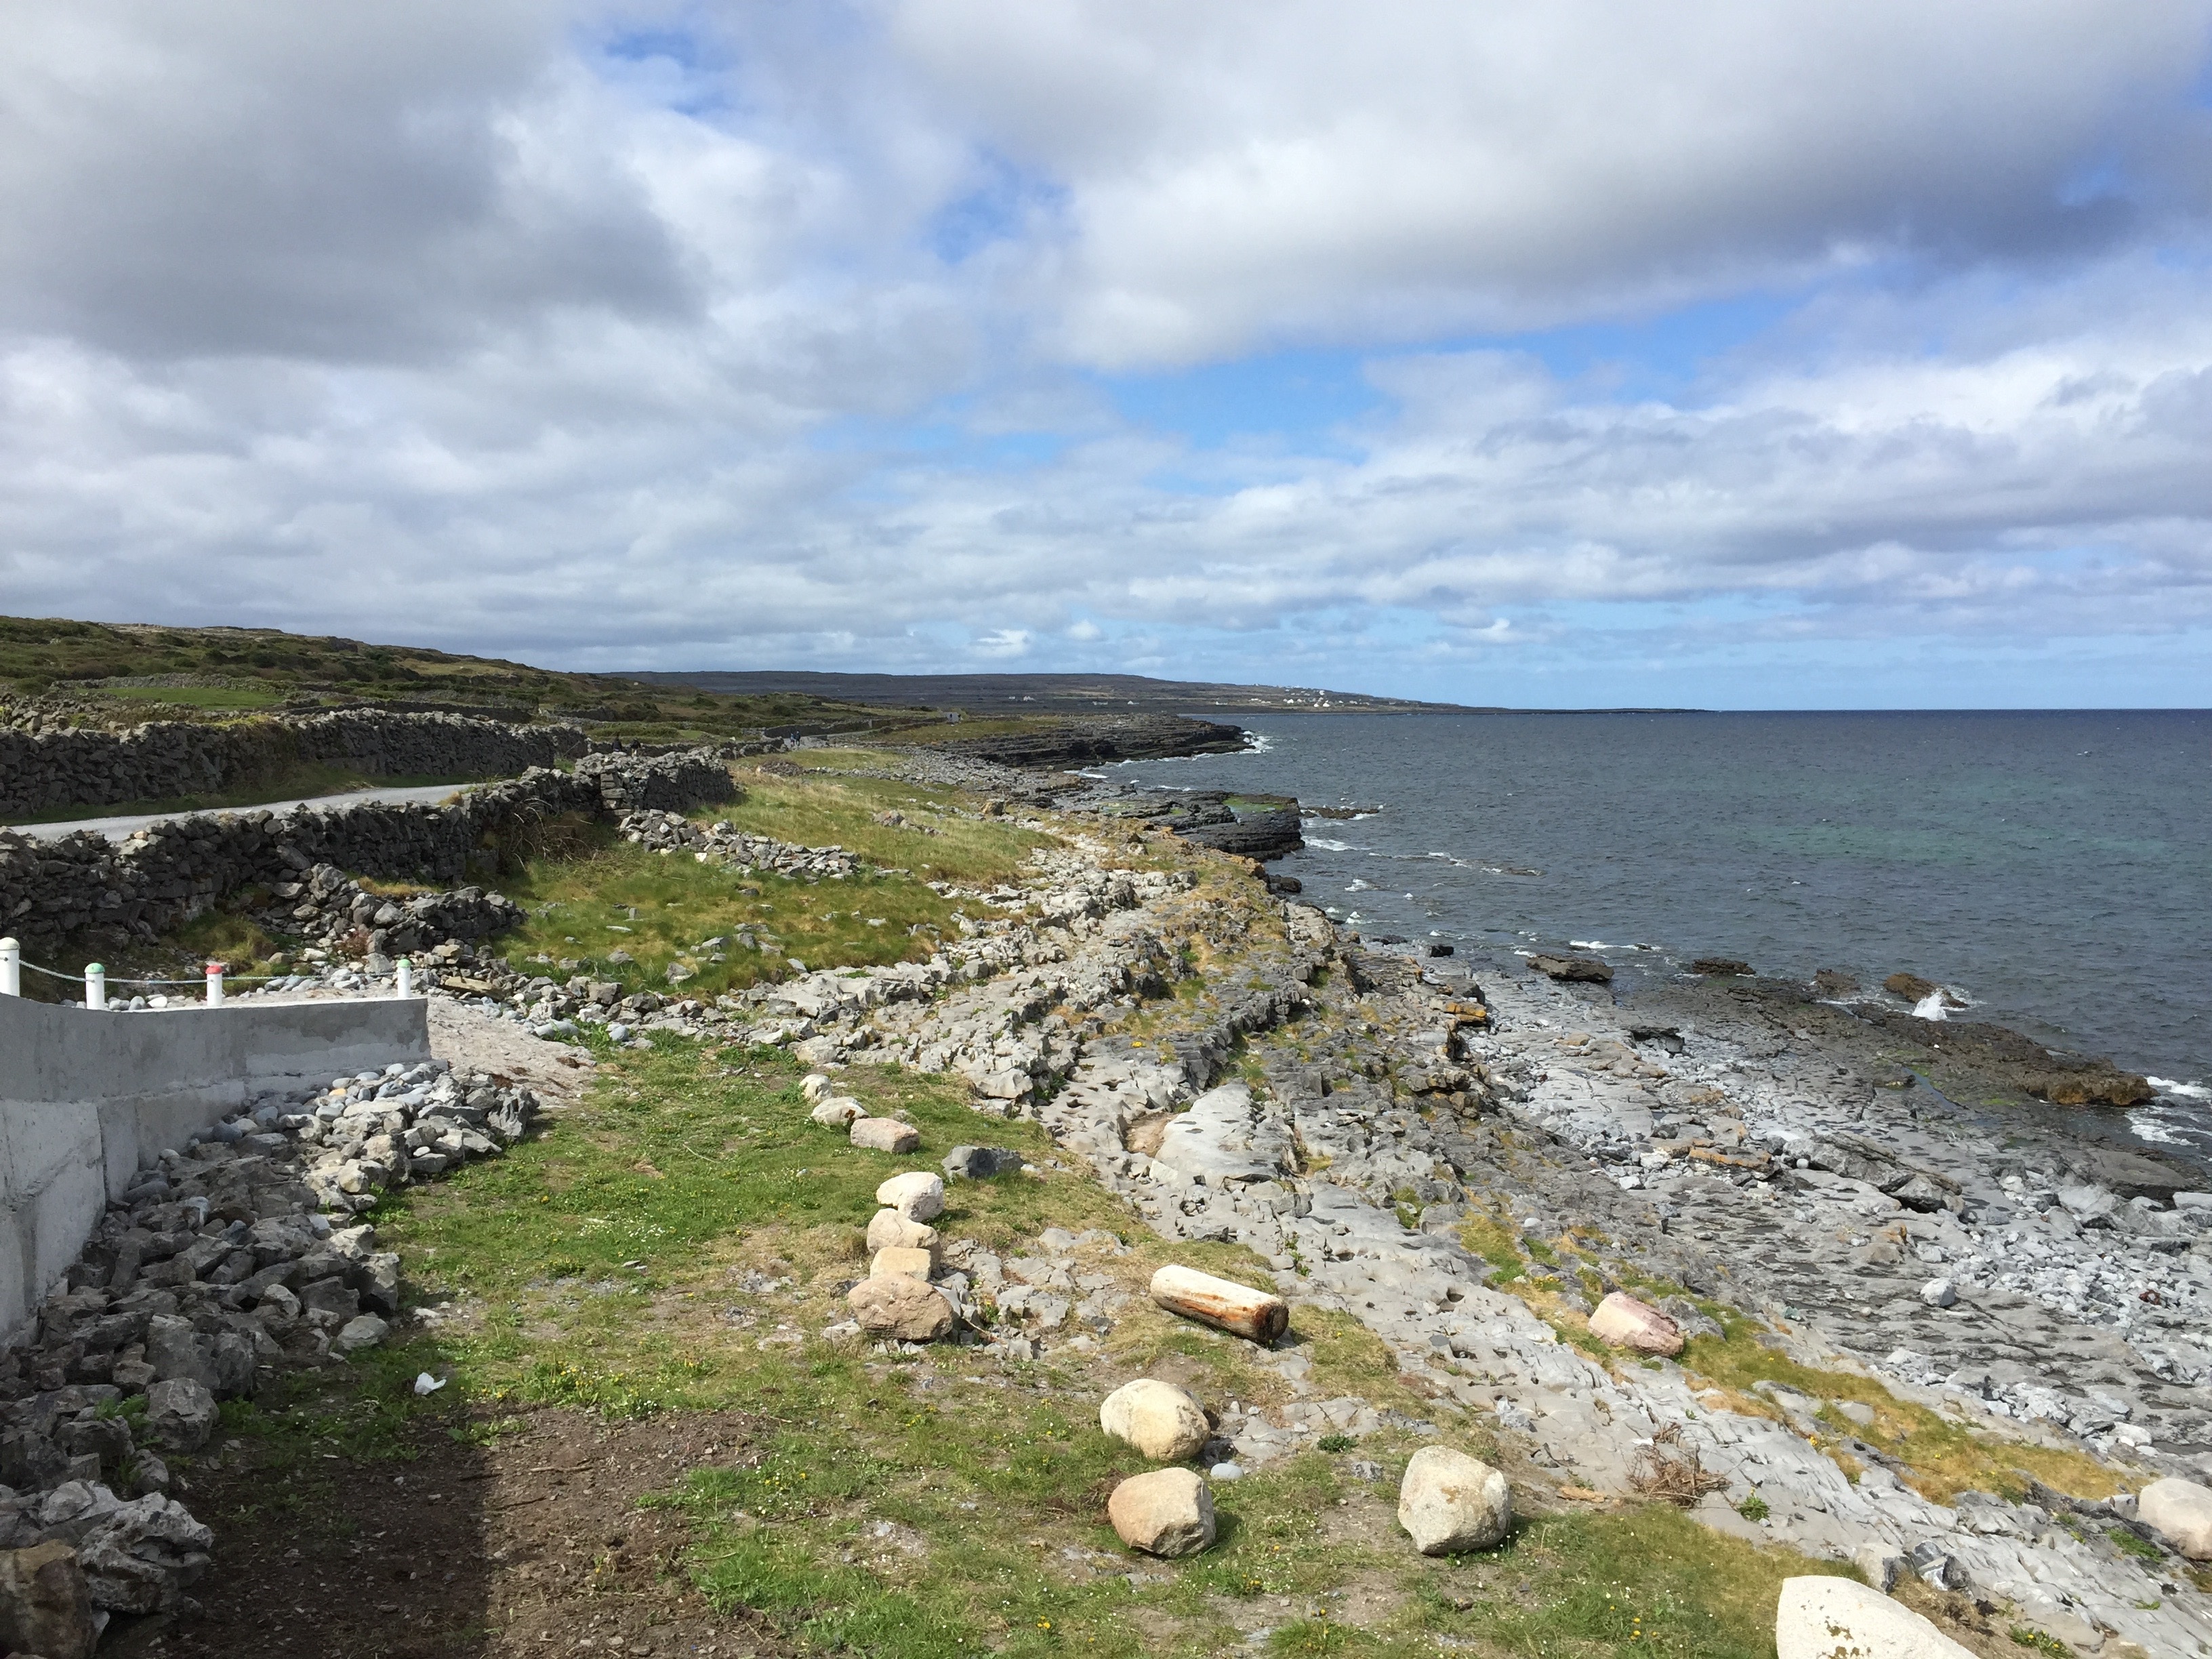
beach, sea, coast, rock, ocean, shore, vacation, cliff, cove, bay, terrain, body of water, cape